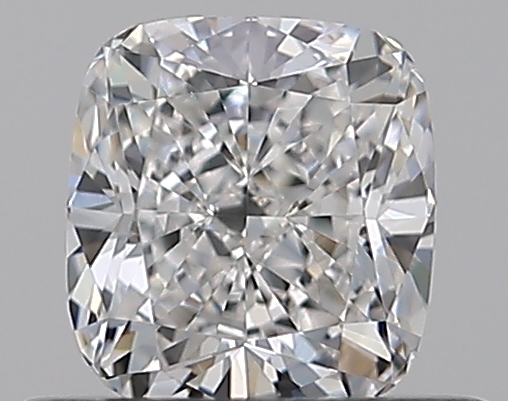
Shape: cushion
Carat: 0.5
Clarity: VS1
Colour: F
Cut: EX
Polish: EX
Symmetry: GD
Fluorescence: N
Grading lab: GIA
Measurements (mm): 4.68 x 4.34 x 2.89